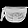
Label: Bag